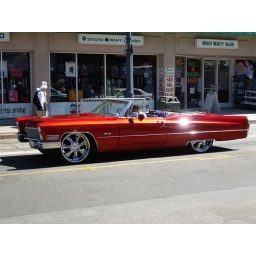
Car spotted in the street in San Fransisco